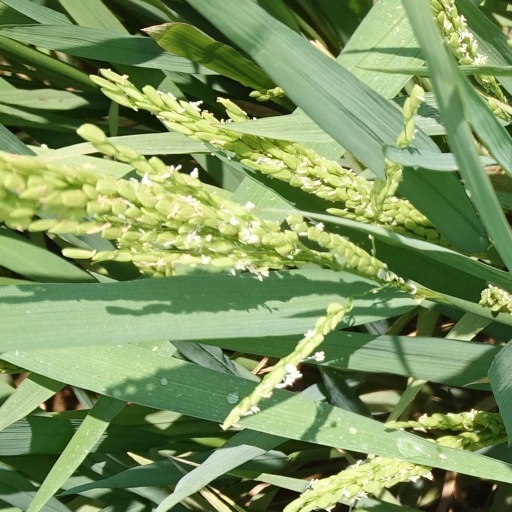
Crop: rice